Bobby Helms

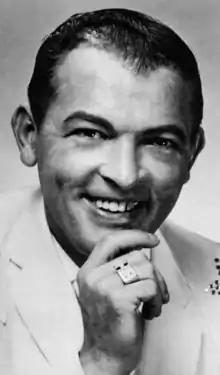
Helms in 1968

Robert "Bobby" Lee Helms (August 15, 1933 – June 19, 1997) was an American country singer and musician. In 1957, he had a perennial Christmas hit with "Jingle Bell Rock", and two other hits that same year: "Fraulein" and "My Special Angel".